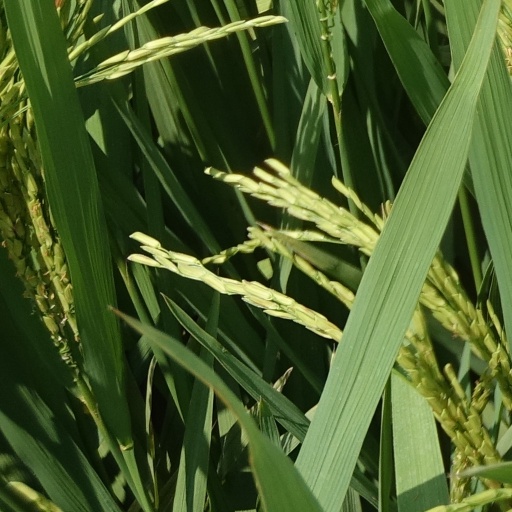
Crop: rice